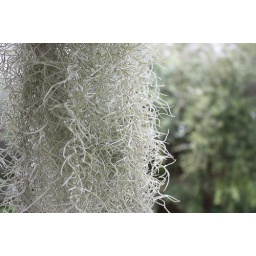
Some strange hanging white strands from trees in Viscaya Gardens